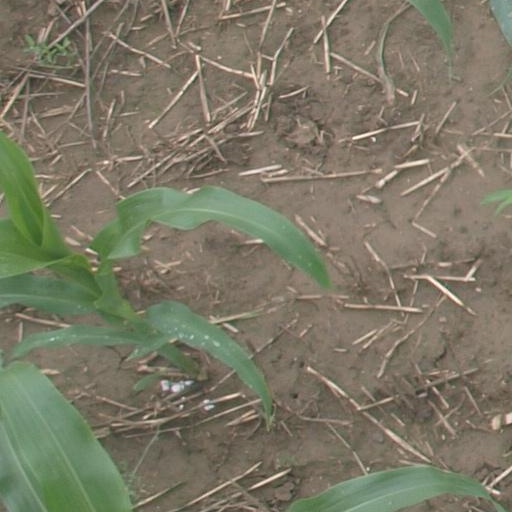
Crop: maize; corn